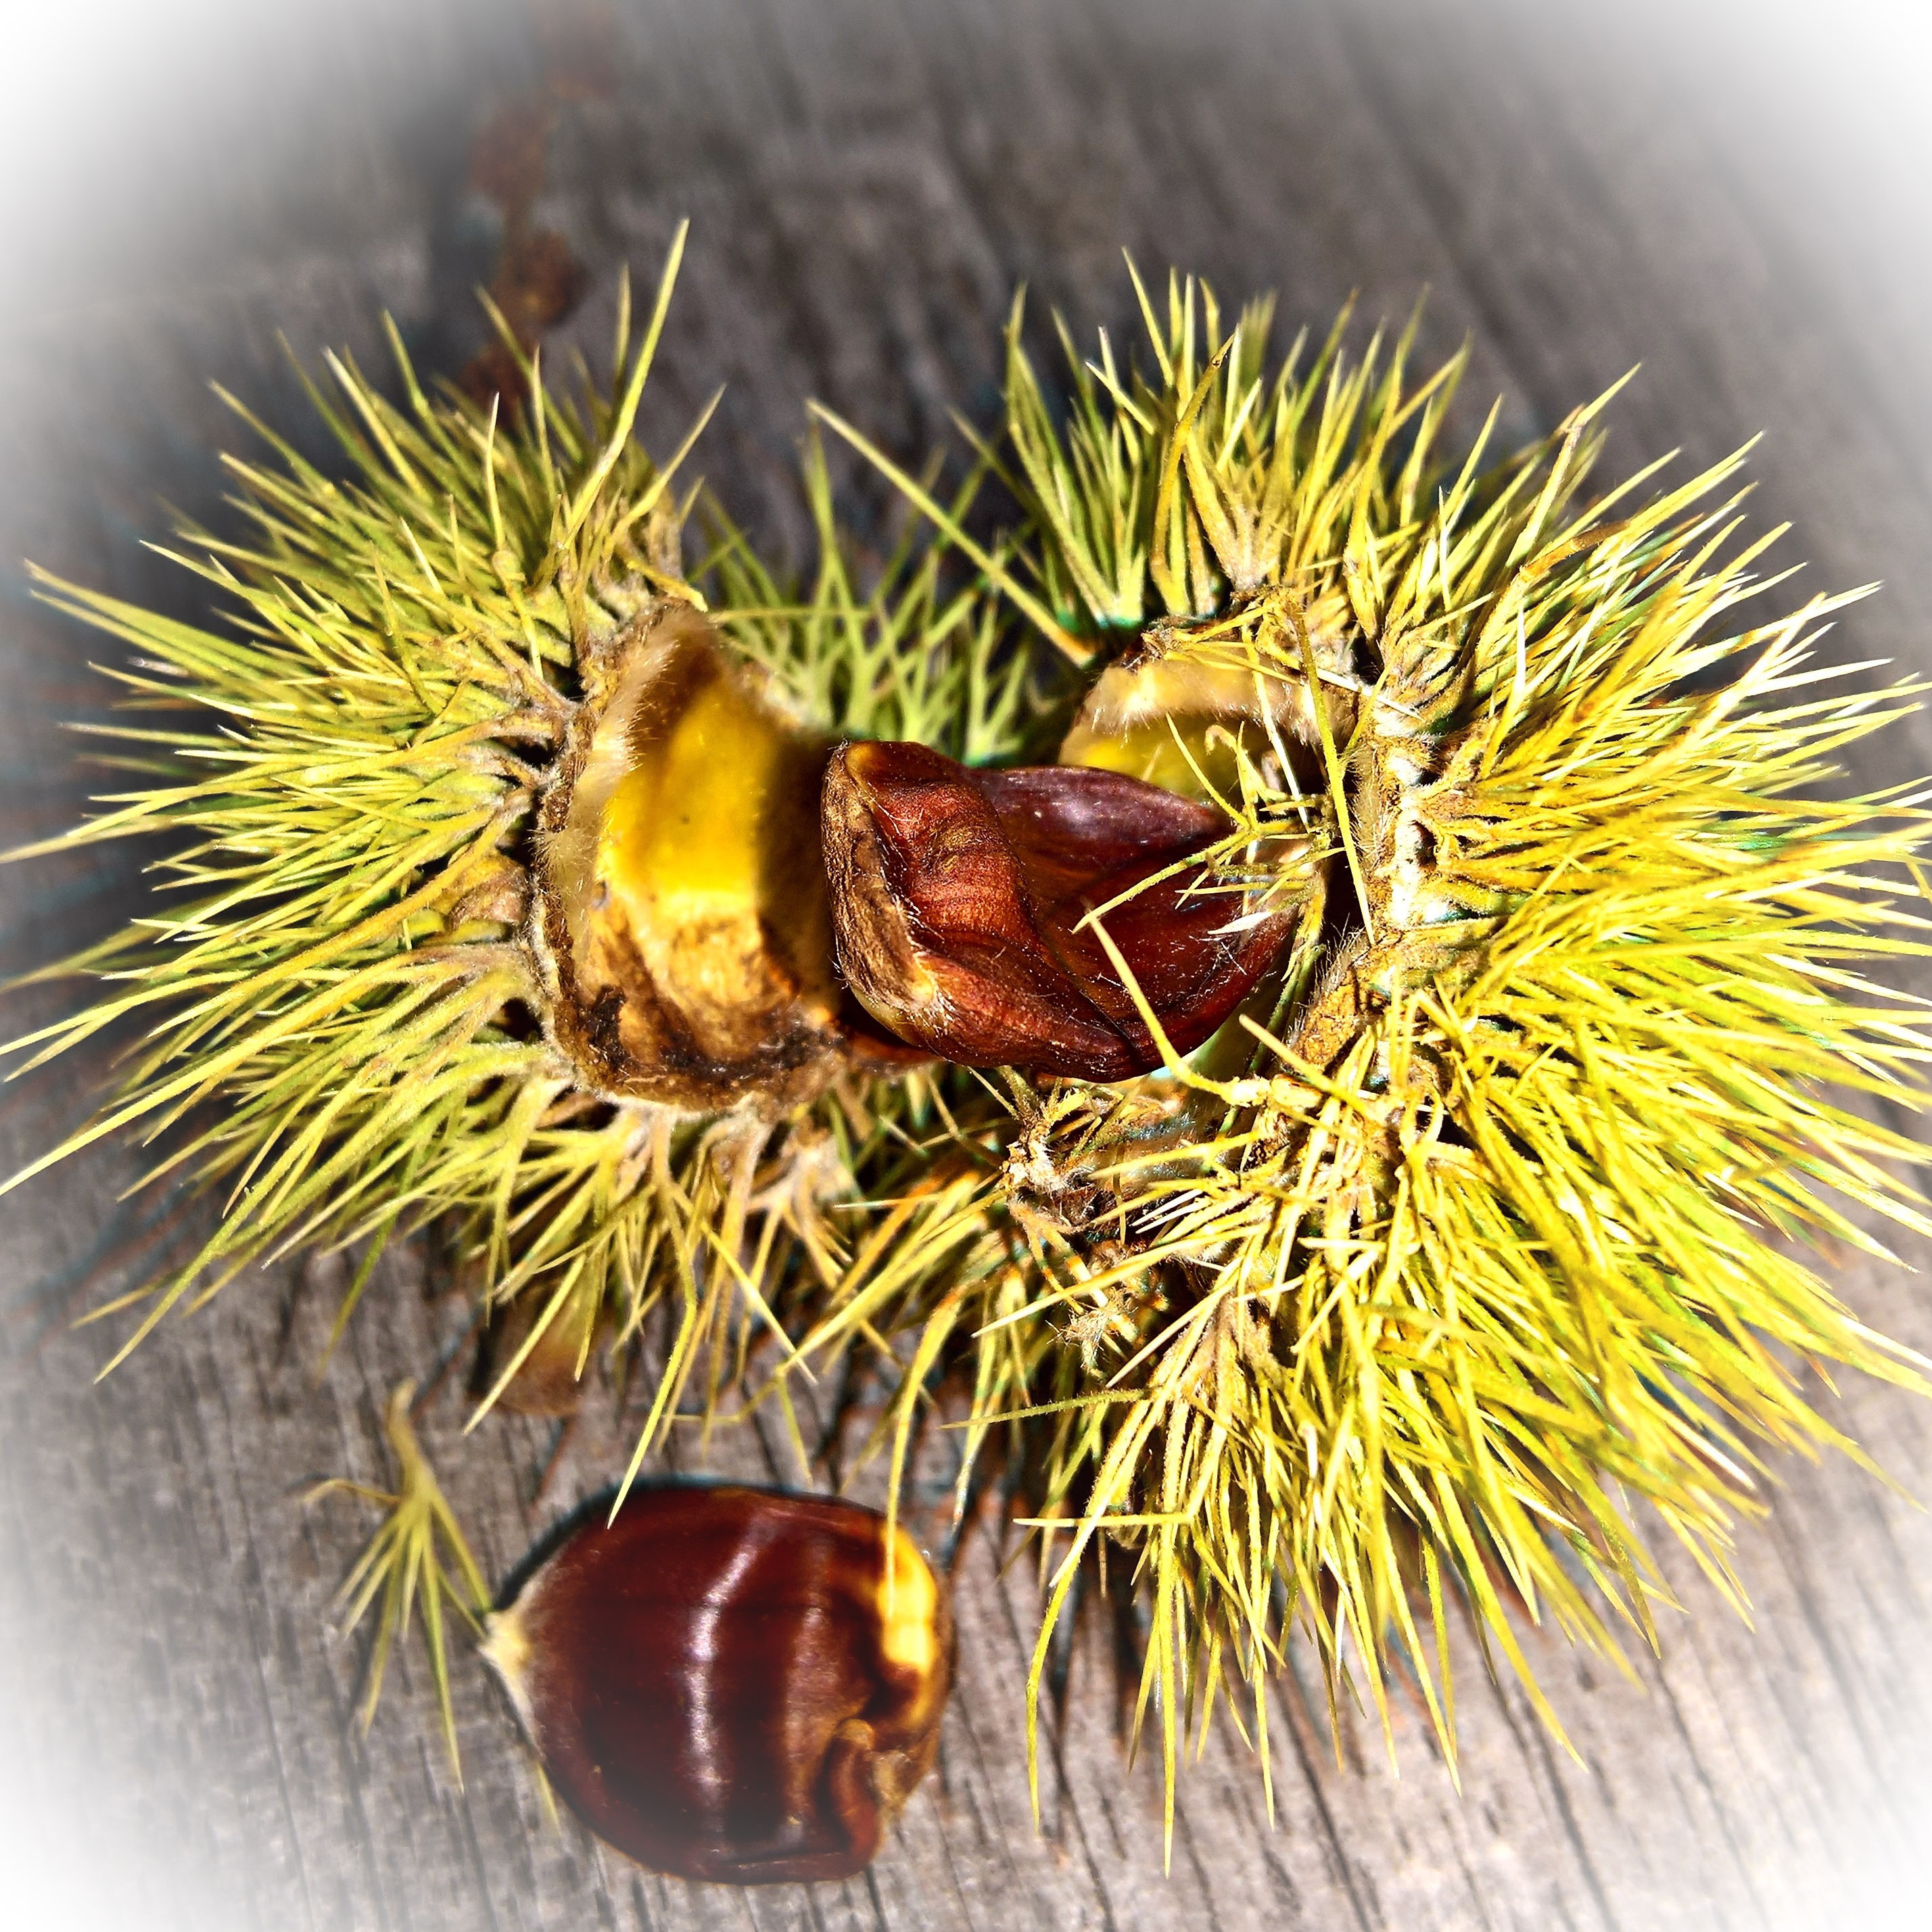
nature, plant, fruit, flower, food, produce, insect, autumn, nut, invertebrate, caterpillar, close up, thistle, chestnut, sliced, macro photography, flowering plant, green prickly fruit, small brown kernels, land plant, nuts seeds